Death of Jeffrey Epstein

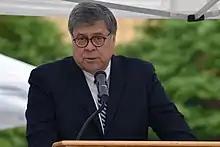
Attorney General William Barr later described Epstein's death as "a perfect storm of screw-ups".

The BOP launched an investigation into the circumstances of Epstein's death, with Attorney General Barr saying that Justice Department officials would thoroughly investigate "serious irregularities" at the Metropolitan Correctional Center. As Barr received more information surrounding Epstein's death, however, he came to believe it was only "a perfect storm of screw-ups".